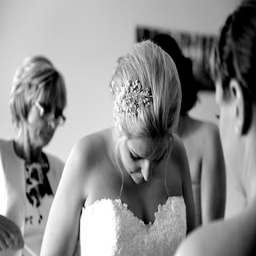
moody wedding photograph of person having her dress adjusted before her marriage ceremony a rural wedding venue in the countryside